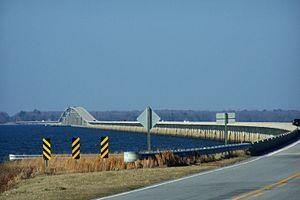
La liste des ponts les plus longs au monde recense les viaducs ou complexes de viaducs ou de ponts de longueur totale supérieure ou égale à 3 kilomètres et classés par ordre décroissant de longueur d'une part et les ouvrages de transports guidés d'autre part. Pour une liste de ponts classés selon leur portée, voir la liste des ponts suspendus et celle des ponts à haubans.
Cet article a pour vocation de présenter une liste de ponts remarquables aux États-Unis, soit par leurs caractéristiques dimensionnelles, soit par leur intérêt architectural ou historique.